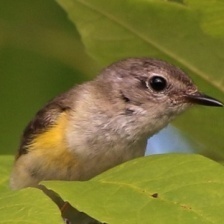
Species: AMERICAN REDSTART
Scientific name: SETOPHAGA RUTICILLA